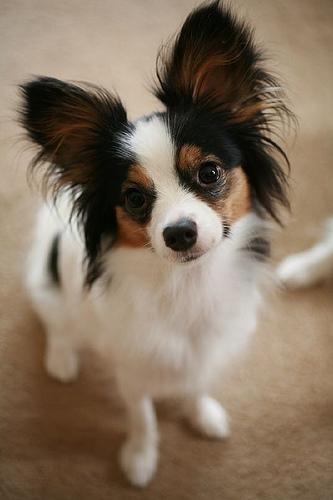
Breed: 806-n000129-papillon